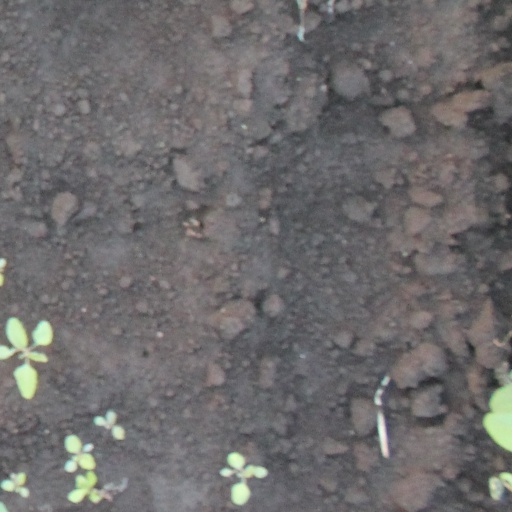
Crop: soybean